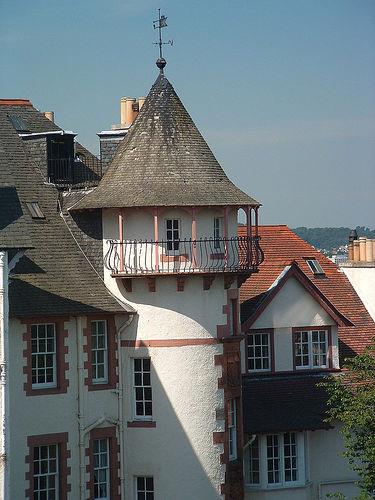
Weather: sun or clear